Dag Hartelius

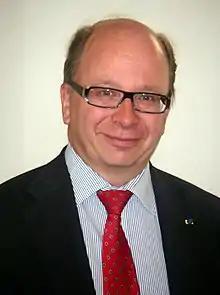
Dag Hartelius, Swedish diplomat

Dag Hartelius (born 8 November 1955 in Härnösand) is a Swedish diplomat and politician for the Moderate Party (M).